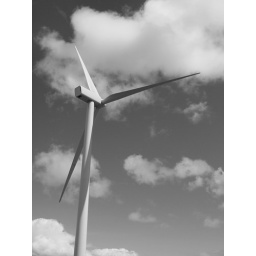
Black and white picture of an electricity generating wind turbine on a hill in County Silgo